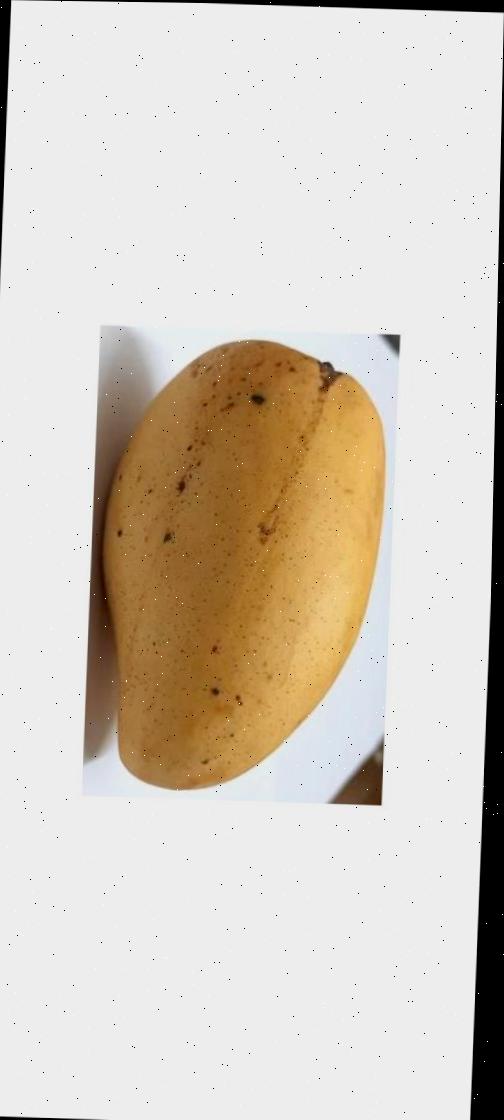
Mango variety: Katimon